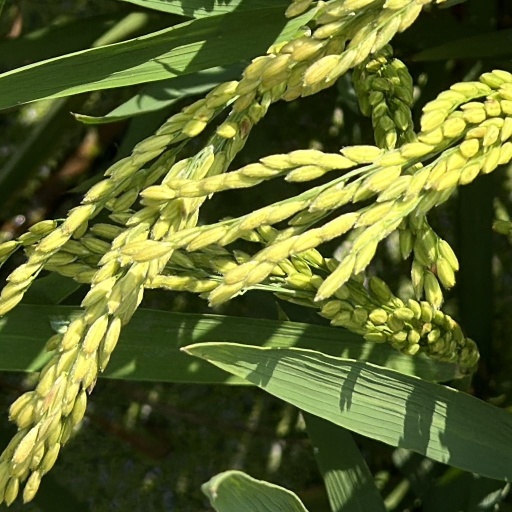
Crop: rice